Paul Nicholas

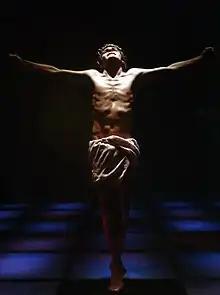
Nicholas in "Jesus Christ Superstar", 1972

Nicholas joined The Young Vic under Frank Dunlop and played Claudio in "Much Ado About Nothing" and appeared in "Crete and Sgt. Pepper" by John Antrobus. He appeared as the Bully of the Boulevard in Richard O’Brien’s "T-Zee" at London's Royal Court Theatre. He performed in Prospect Theatre Company's Carl Davies musical "Pilgrim". While touring with O'Brien in "Hair" in 1970 he first heard and recorded two songs with Richard O’Brien from the yet to be produced "Rocky Horror Show."